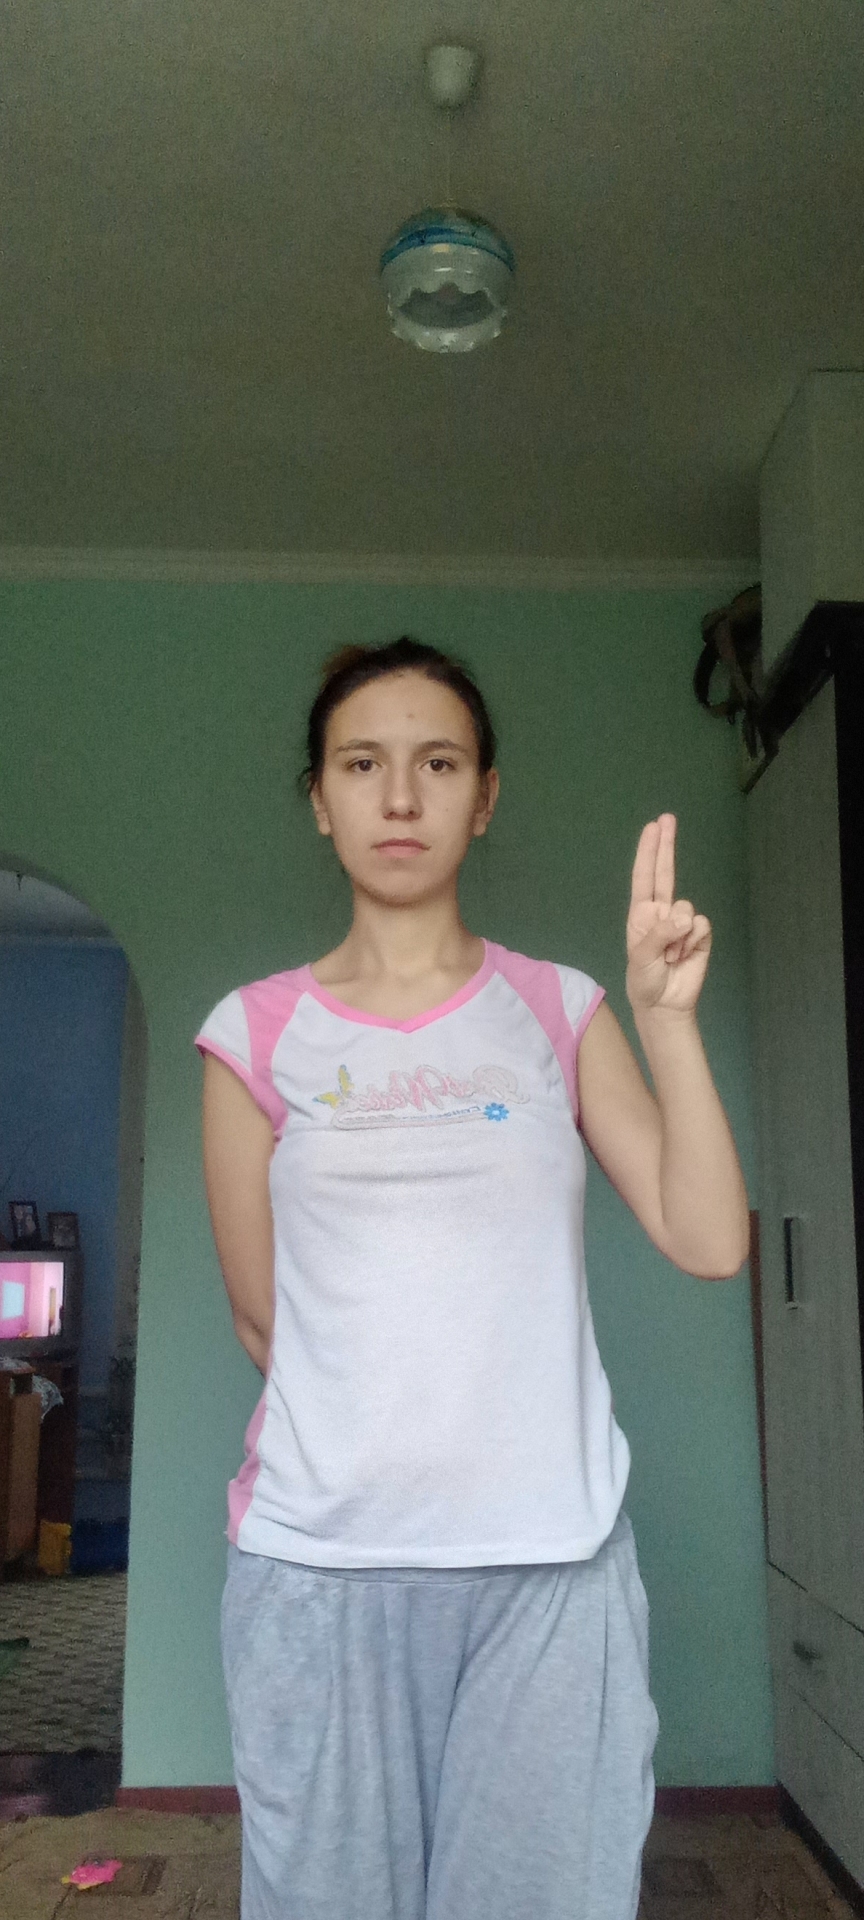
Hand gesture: two_up